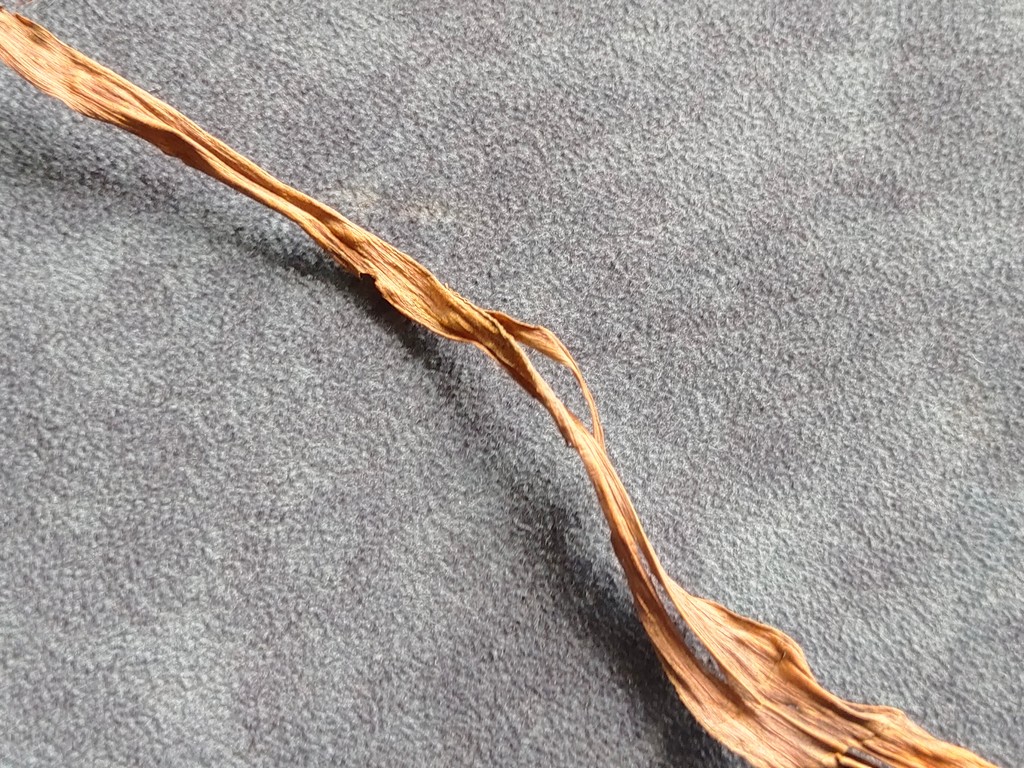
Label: Dried